Méndez Álvaro (Madrid Metro)

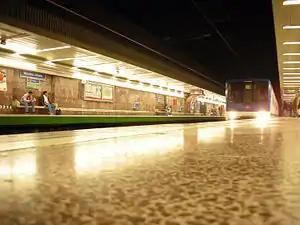

Méndez Álvaro is a Madrid Metro, Cercanías and international bus station in Madrid city center. It was opened on 7 May 1981 and is near Atocha railway station in fare Zone A. It is named for the Calle de Méndez Álvaro, named in turn for former mayor Francisco Méndez Álvaro (1806–1883).